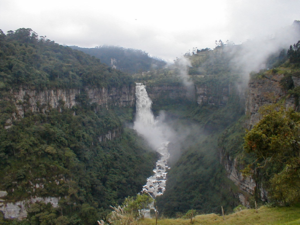
La cordillère Orientale est l'une des trois branches de la cordillère des Andes en Colombie. Son sommet le plus élevé est le Ritacuba Blanco avec 5 410 m d'altitude.
Le río San Francisco, également appelé río Vicachá, est un cours d'eau de Colombie. Lors des premières années suivant la fondation de Nuestra Señora de la Esperanza, qui devint plus tard Bogota, le río San Francisco délimitait la ville au nord.
L'histoire de Bogota inventorie, étudie et interprète l'ensemble des événements du passé liés à cette ville.